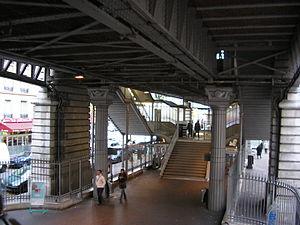
La place Cambronne est une place du 15ᵉ arrondissement de Paris.
Cambronne est une station de la ligne 6 du métro de Paris, située dans le 15ᵉ arrondissement de Paris.